Columbus III

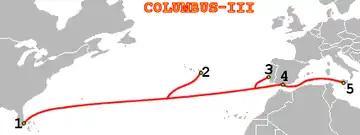
"Columbus-III" cable landing points in: 1) Hollywood, Florida, United States; 2) Ponta Delgada, Azores Islands, Portugal; 3) Carcavelos e Parede, Portugal; 4) Conil de la Frontera, Spain; 5) Mazara del Vallo, Sicily, Italy

Columbus-III was a transatlantic telecommunications cable connecting Europe to North America.